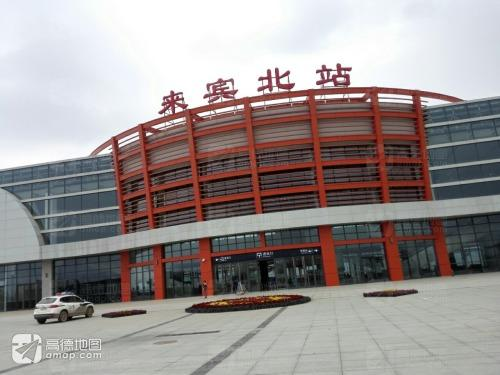
地标名称：来宾北站
所在城市：来宾市·兴宾区